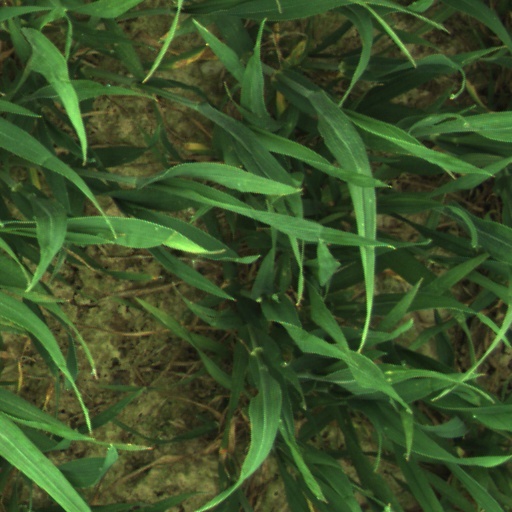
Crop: wheat